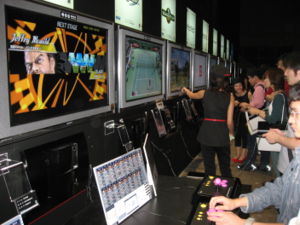
Tokyo Game Show
Folk spiller Playstation 3 på Tokyo Game Show.
Tokyo Game Show er en computerspil og spillekonsol messe, der bliver afholdt i messecentret Makuhari Messe i Chiba i Japan. Ligesom Games Convention i Leipzig er messen ikke kun for folk der arbejder i branchen og har derfor langt flere besøgende end Electronic Entertainment Expo.